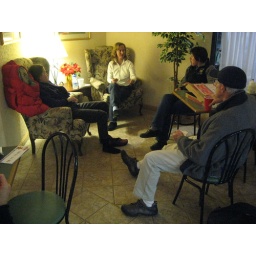
Maile, Andrea, Carol, and Greg near the pizza table